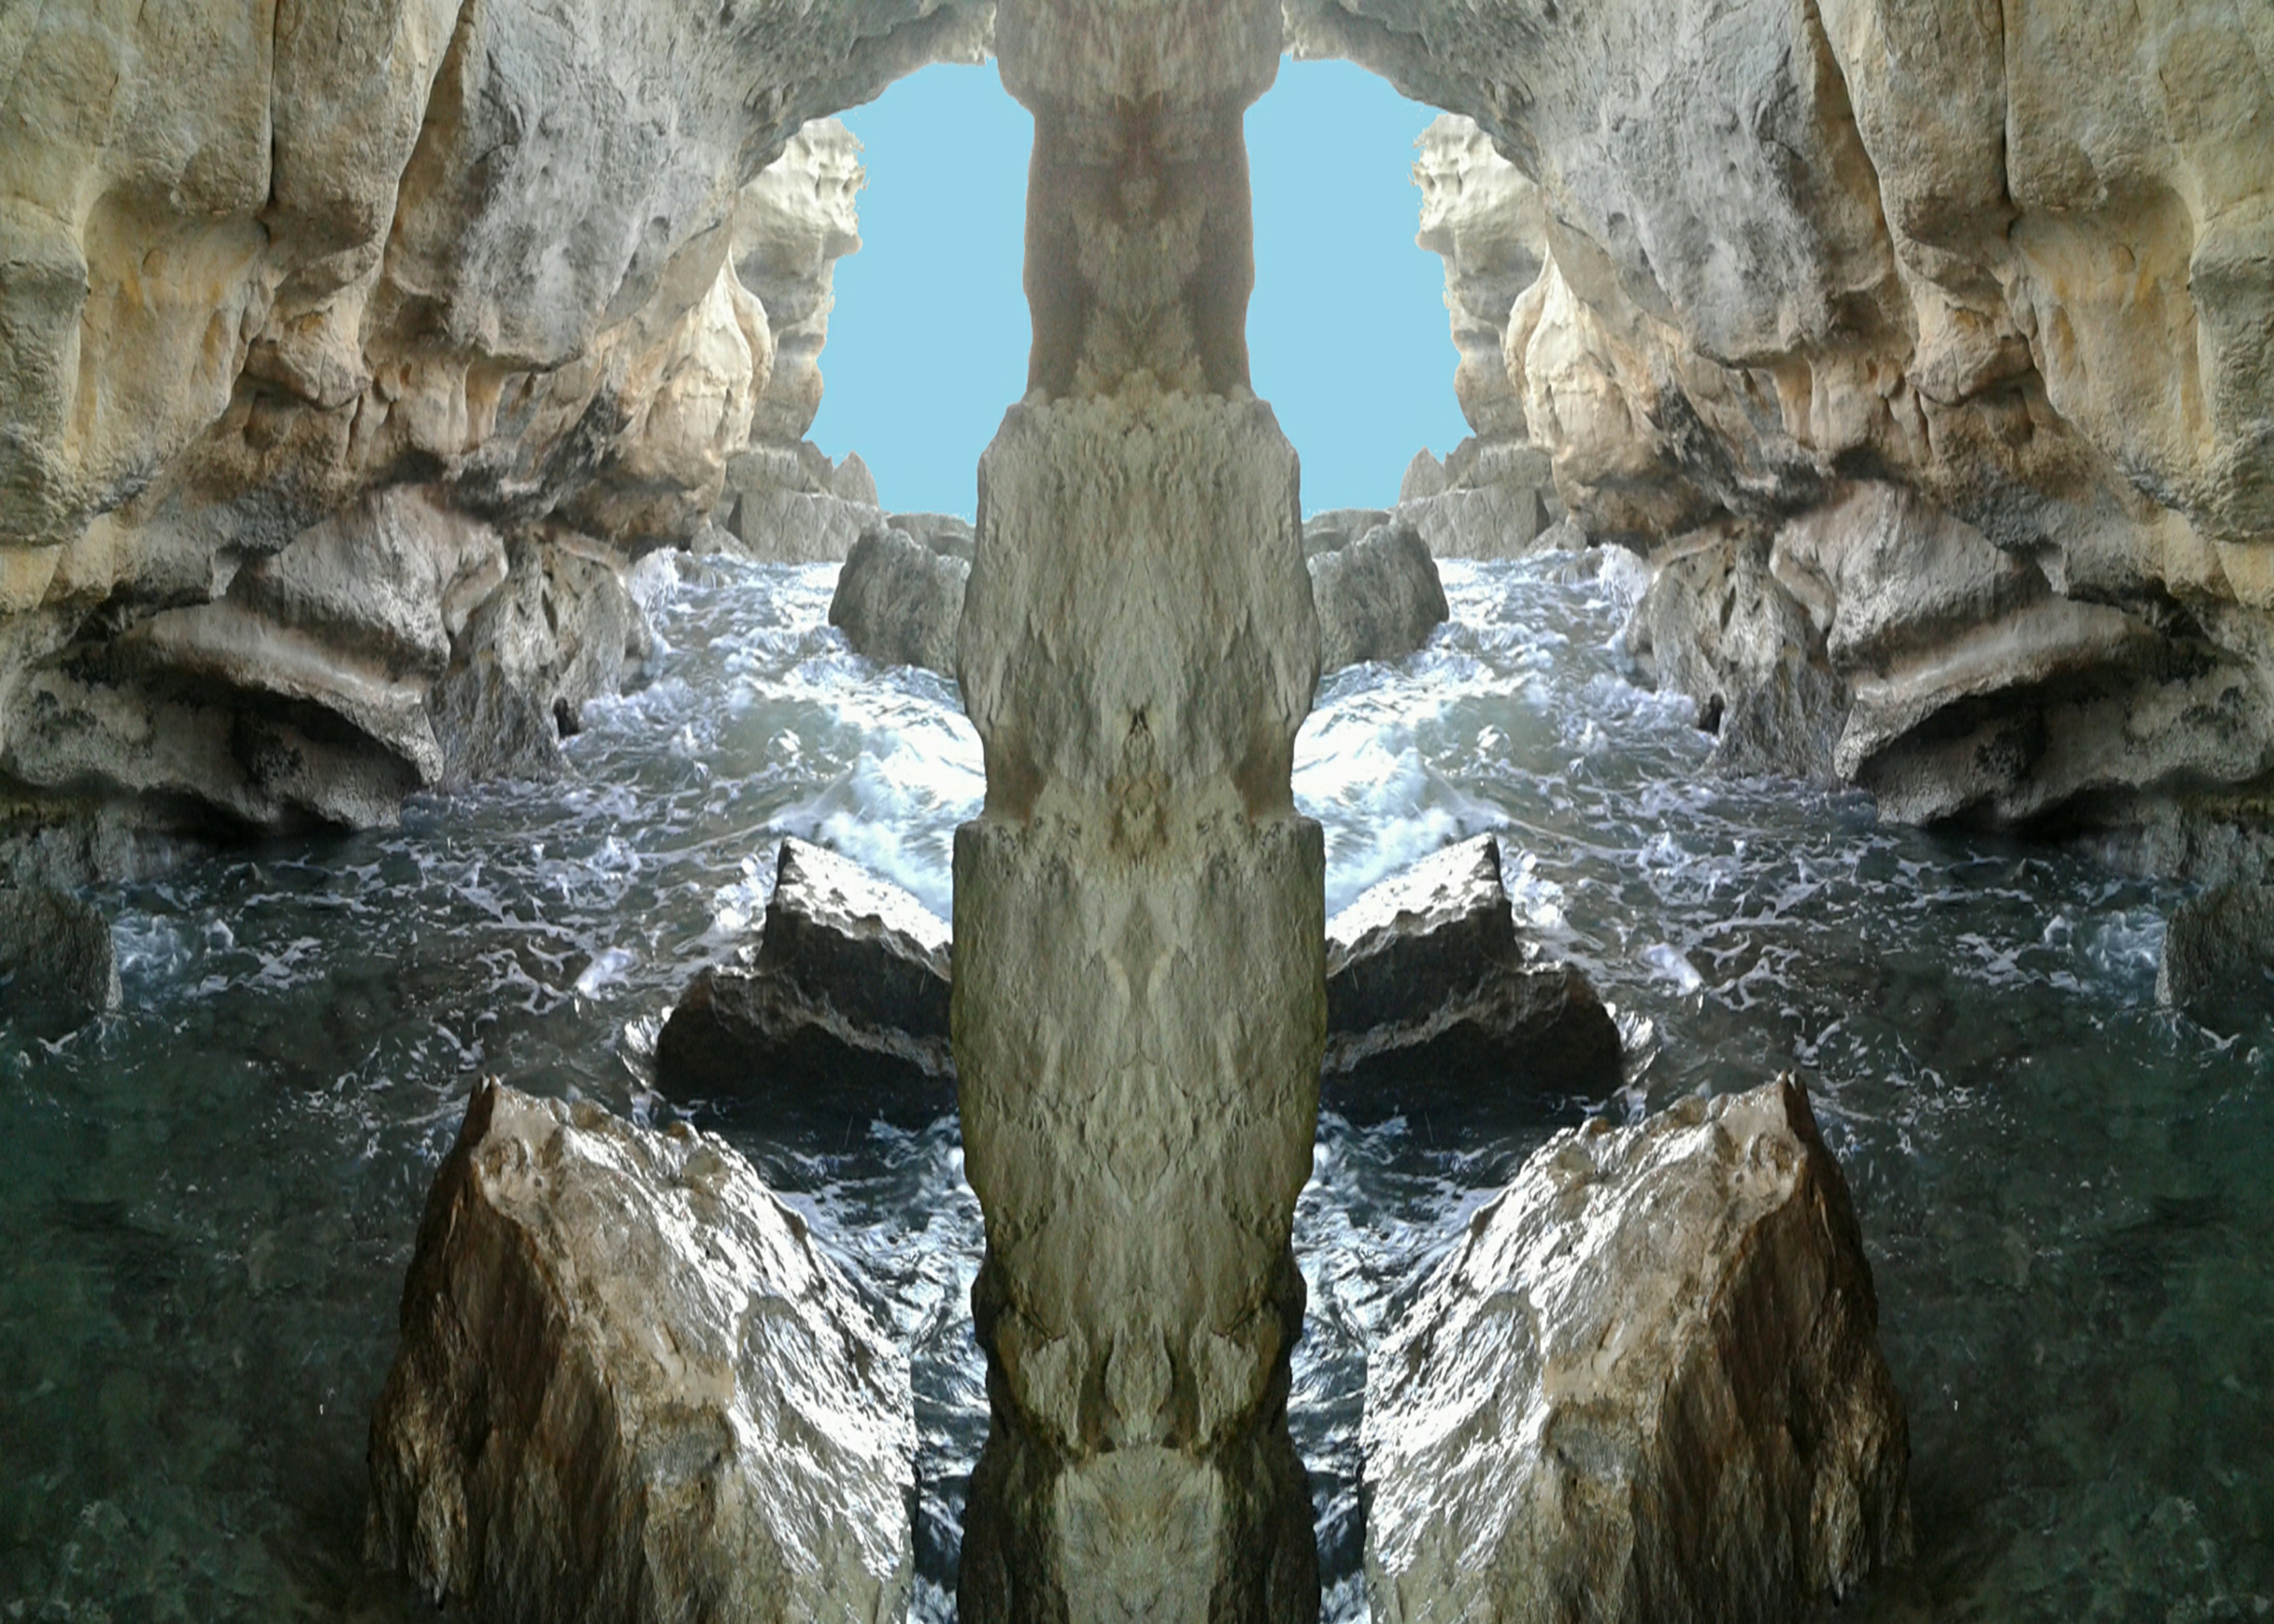
mirror, reflection, sky, sea, rocks, water, rocky, wood, bedrock, body of water, natural landscape, coastal and oceanic landforms, trunk, watercourse, biome, terrain, formation, landscape, outcrop, erosion, tree, klippe, water feature, wilderness, intrusion, rock, coast, fault, nature reserve, freezing, cliff, ocean, limestone, igneous rock, arch, badlands, wave, ancient history, stream, escarpment, wadi, boulder, natural arch, cave